1964 split in the Communist Party of India

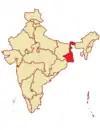
West Bengal

Prior to 1964, the Punjab unit of CPI was heavily factionalized. In the split the faction of 'Red Communists', i.e. former members of the Lal Communist Party in districts like Bhatinda, Sangrur, Ferozepur and Patiala, stayed in CPI. Notably the 'Red Communists' were strongly opposed to the leadership of Surjeet.